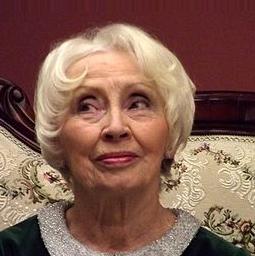
Age: 73